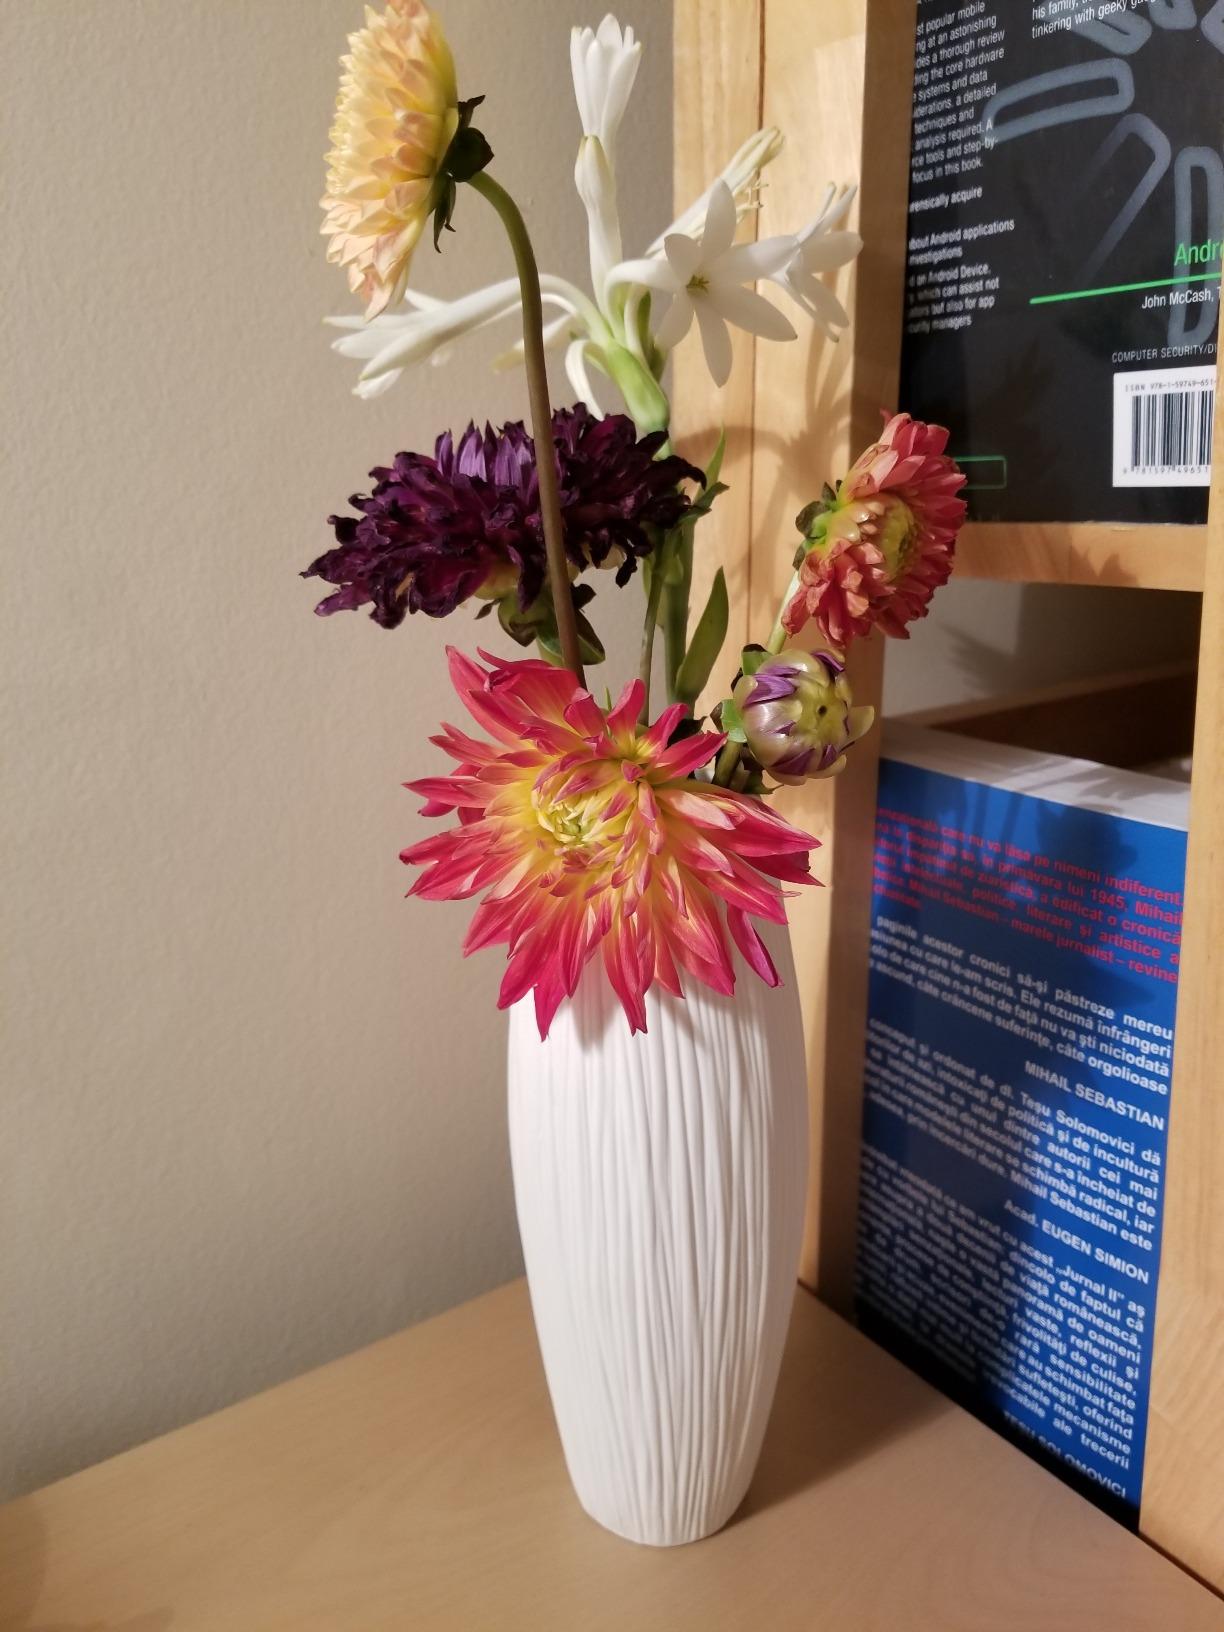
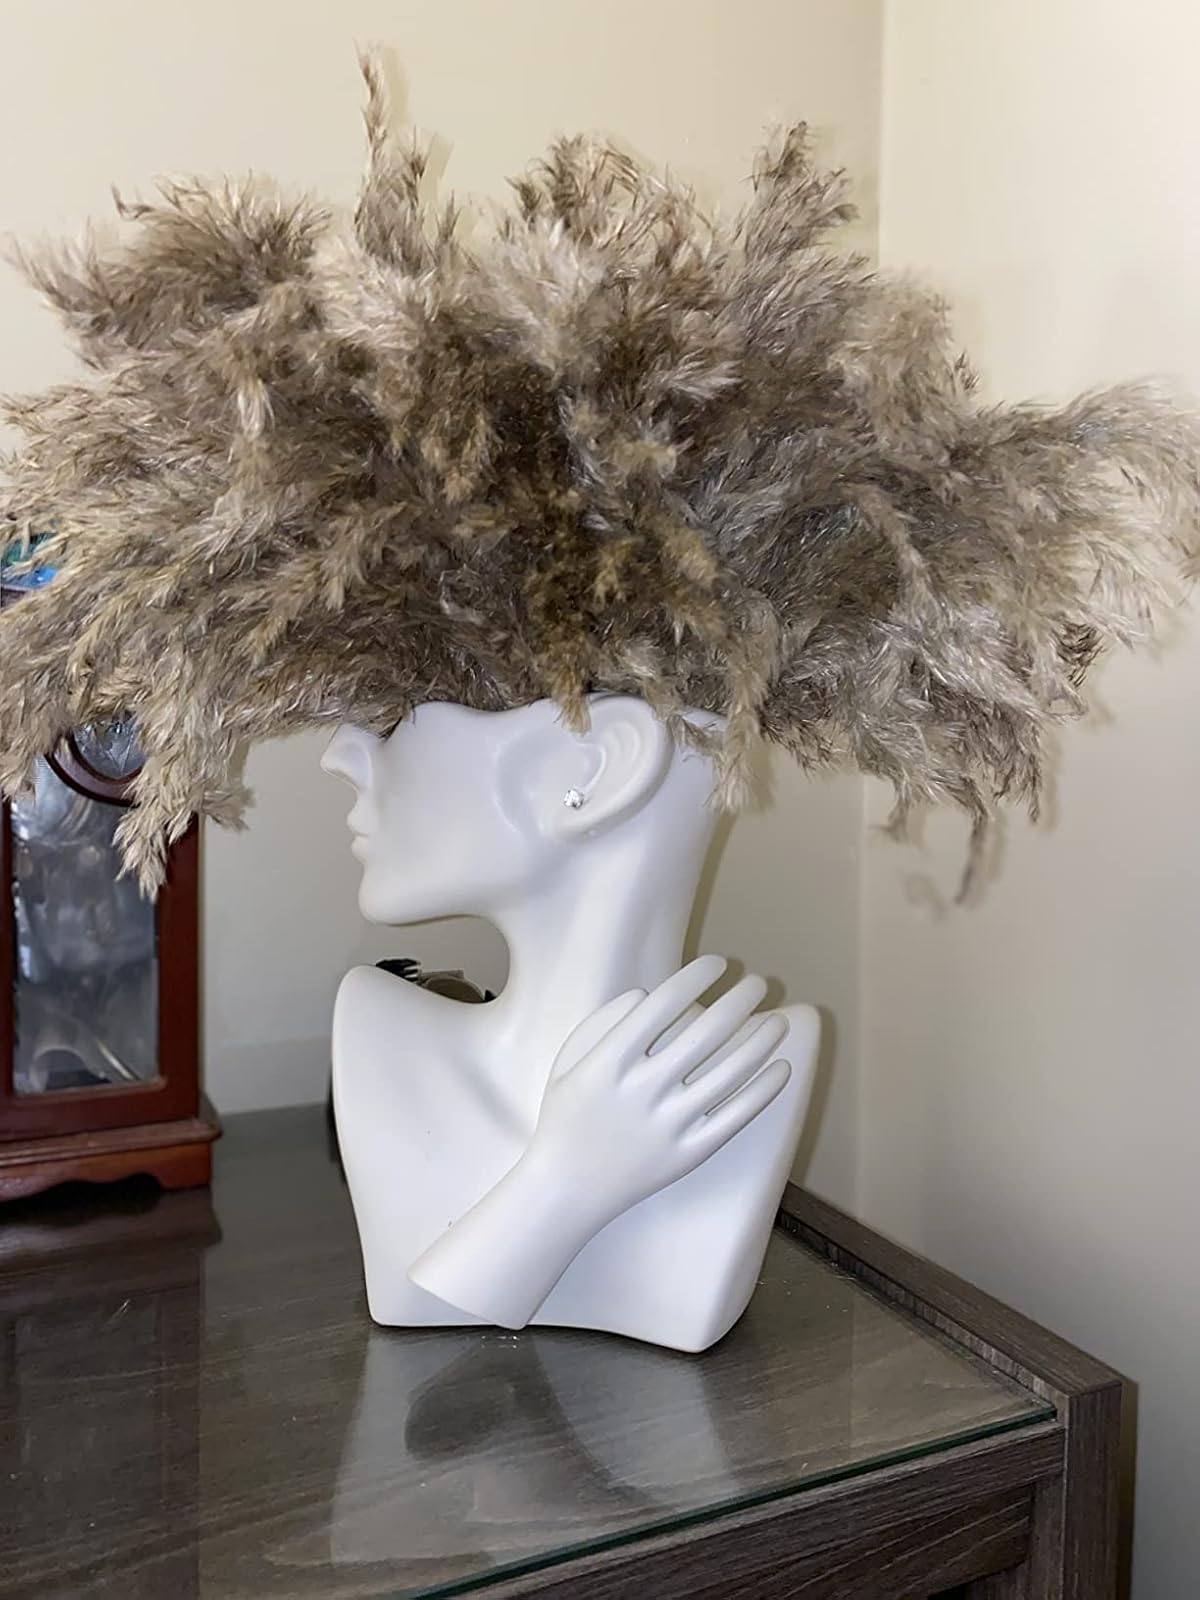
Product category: vase
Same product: no